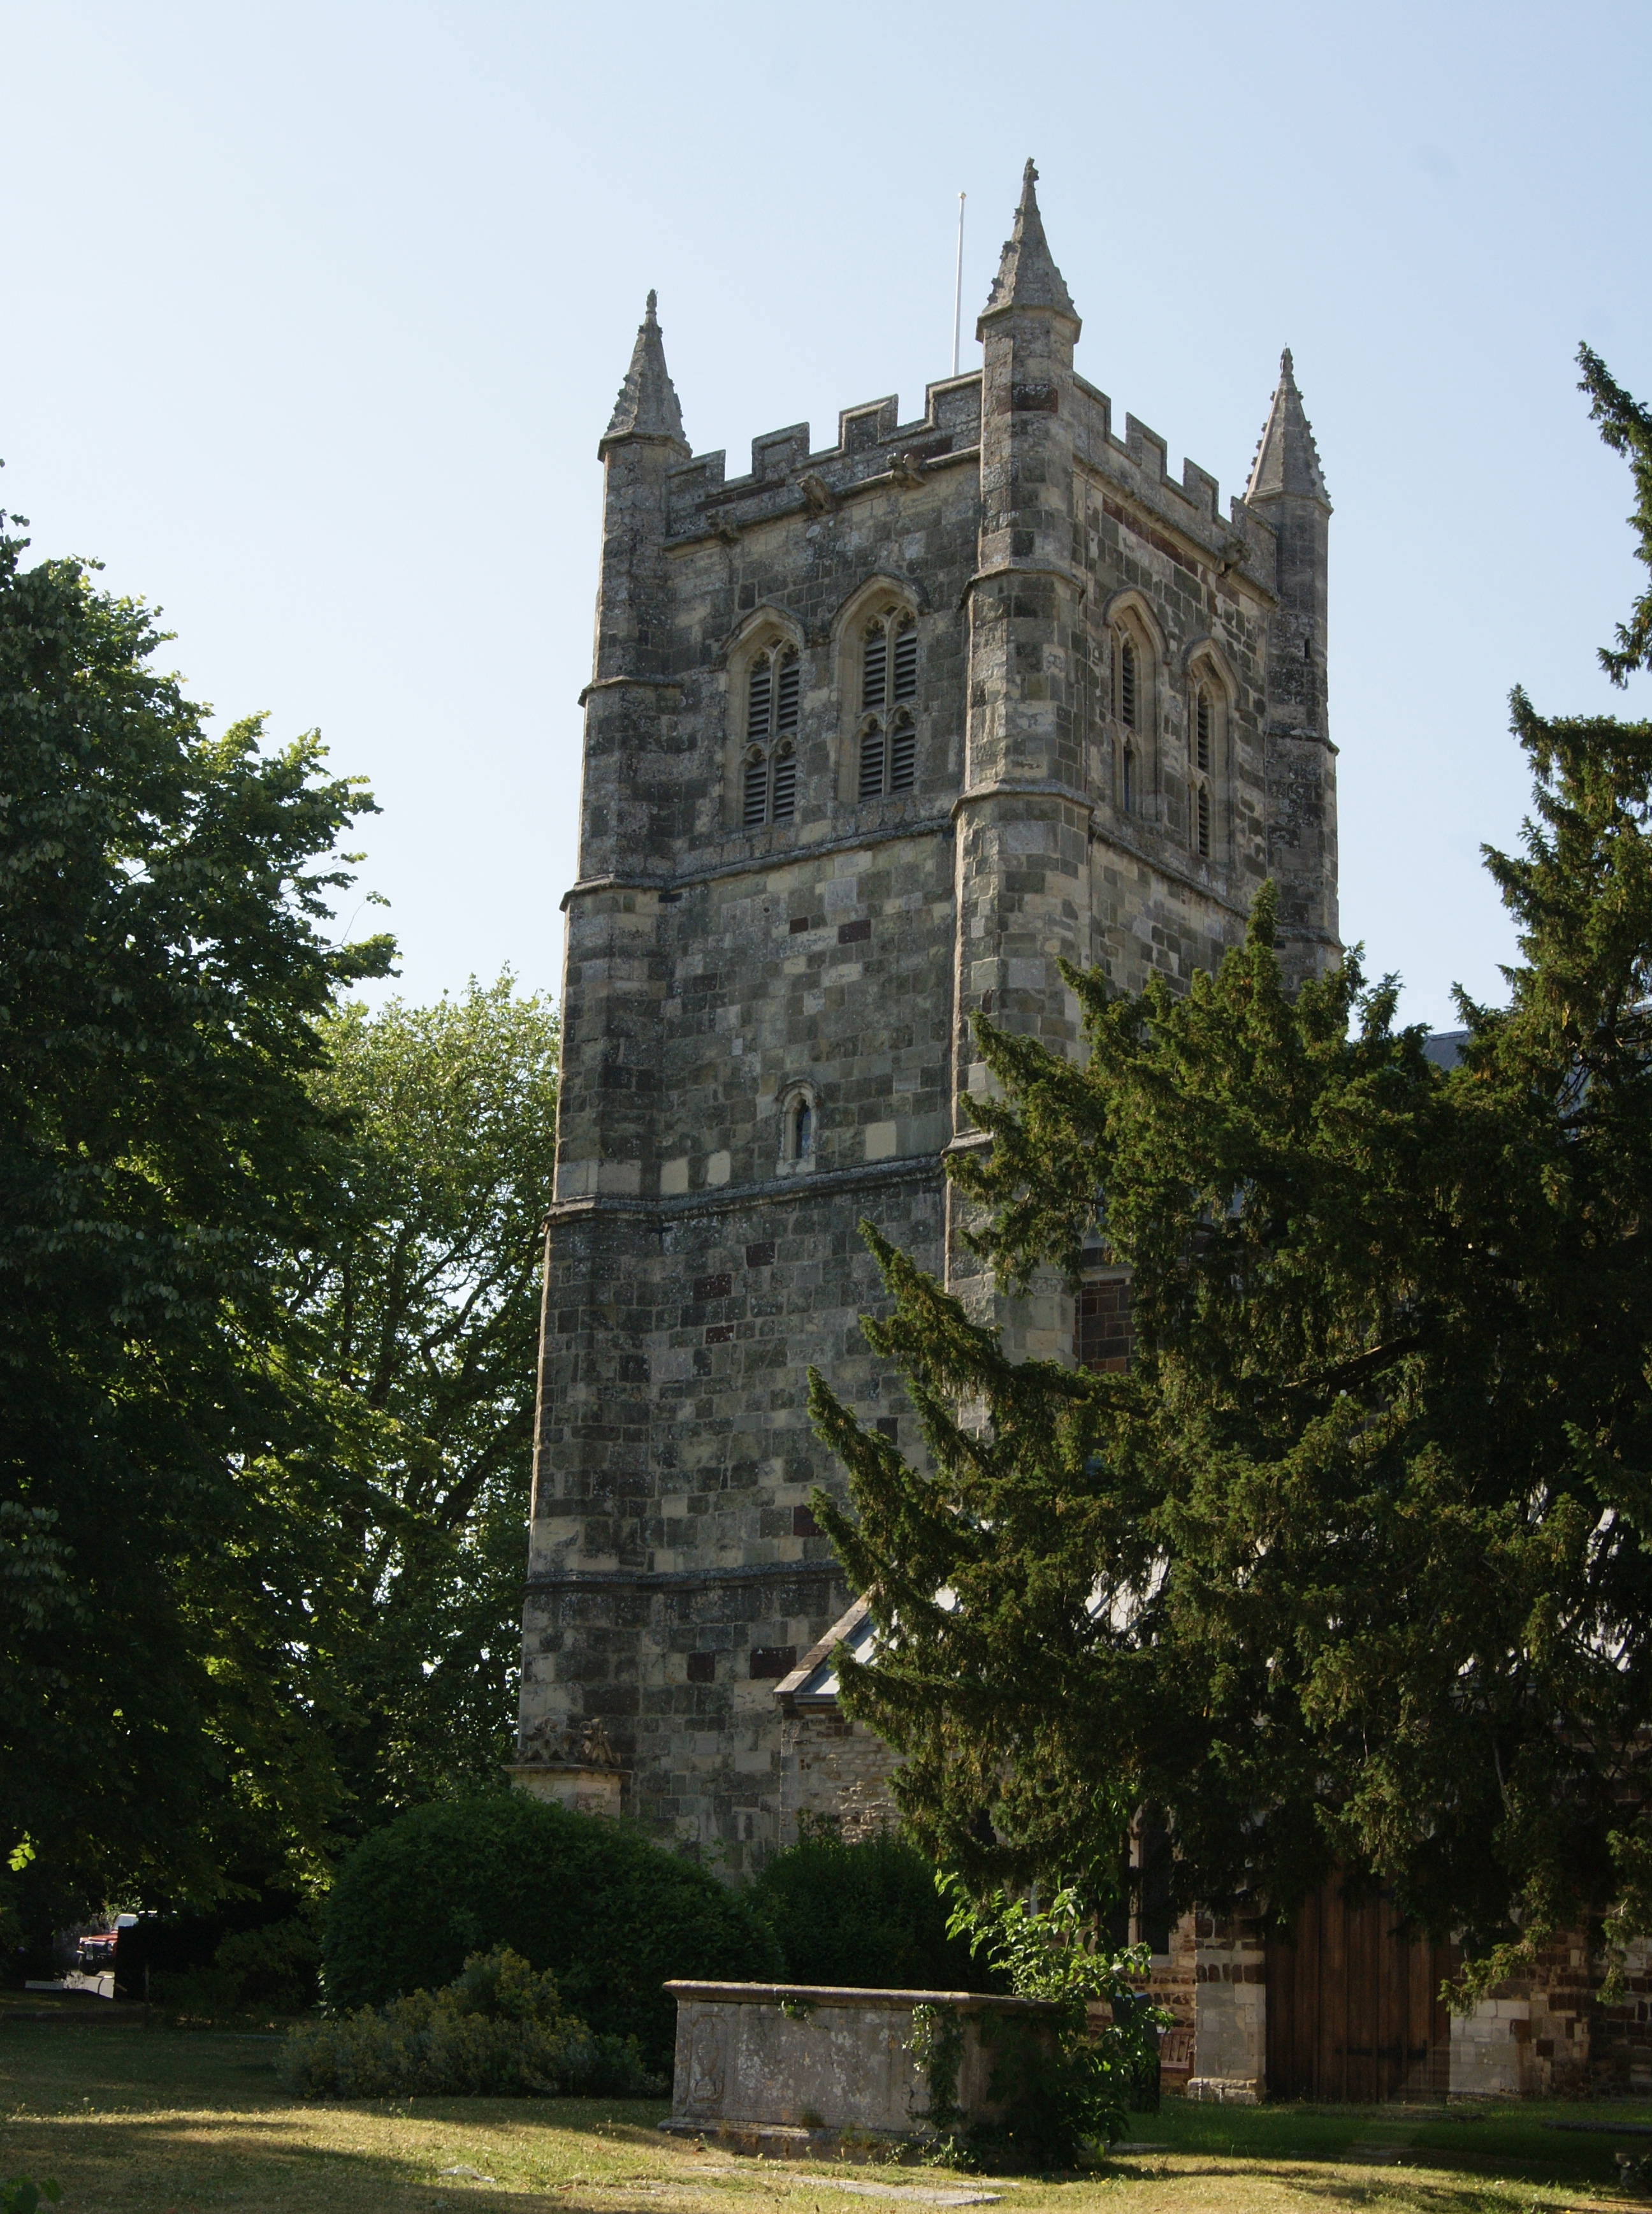
building, chateau, tower, castle, landmark, place of worship, stately home